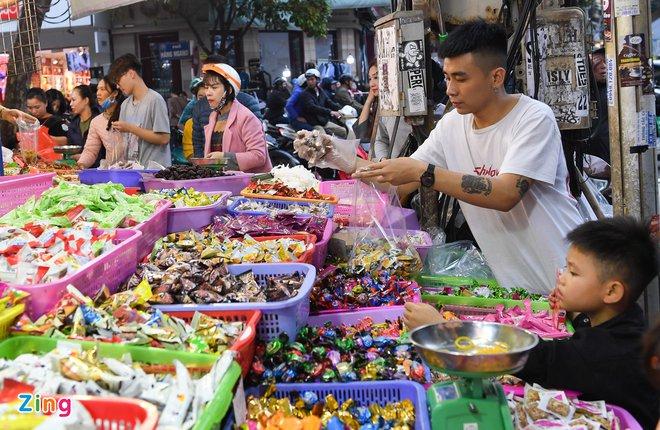
người đàn ông mặc áo thun trắng đang cầm trên tay một túi bóng đựng kẹo